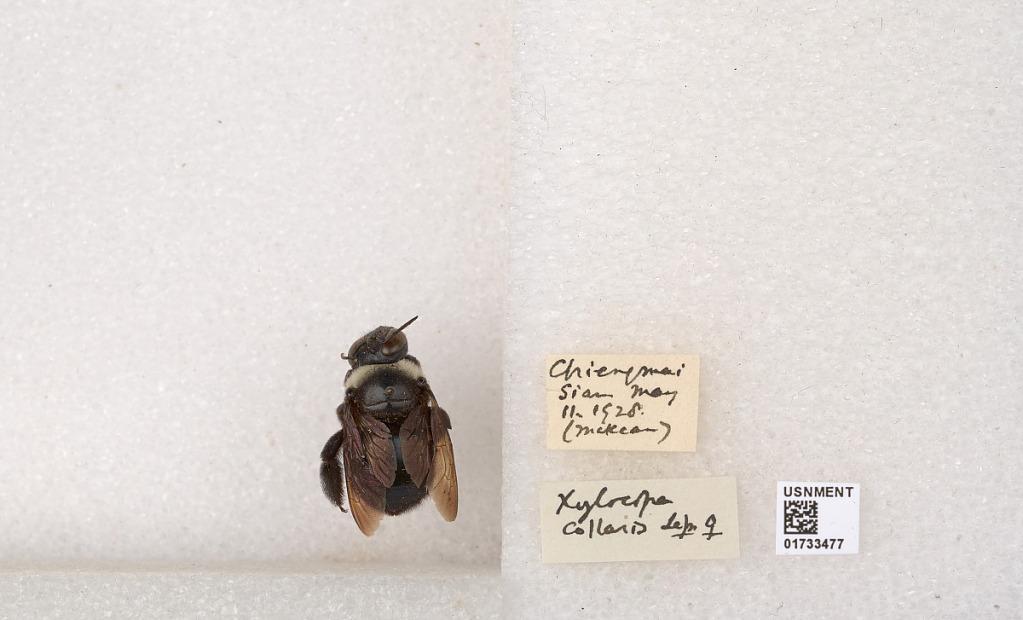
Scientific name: Xylocopa (Zonohirsuta) dejeanii dejeanii (Lepeletier)
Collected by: McKean
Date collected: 1926-11-1
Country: Thailand
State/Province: Chiang Mai
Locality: Chienmai
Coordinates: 18.7942, 98.9565